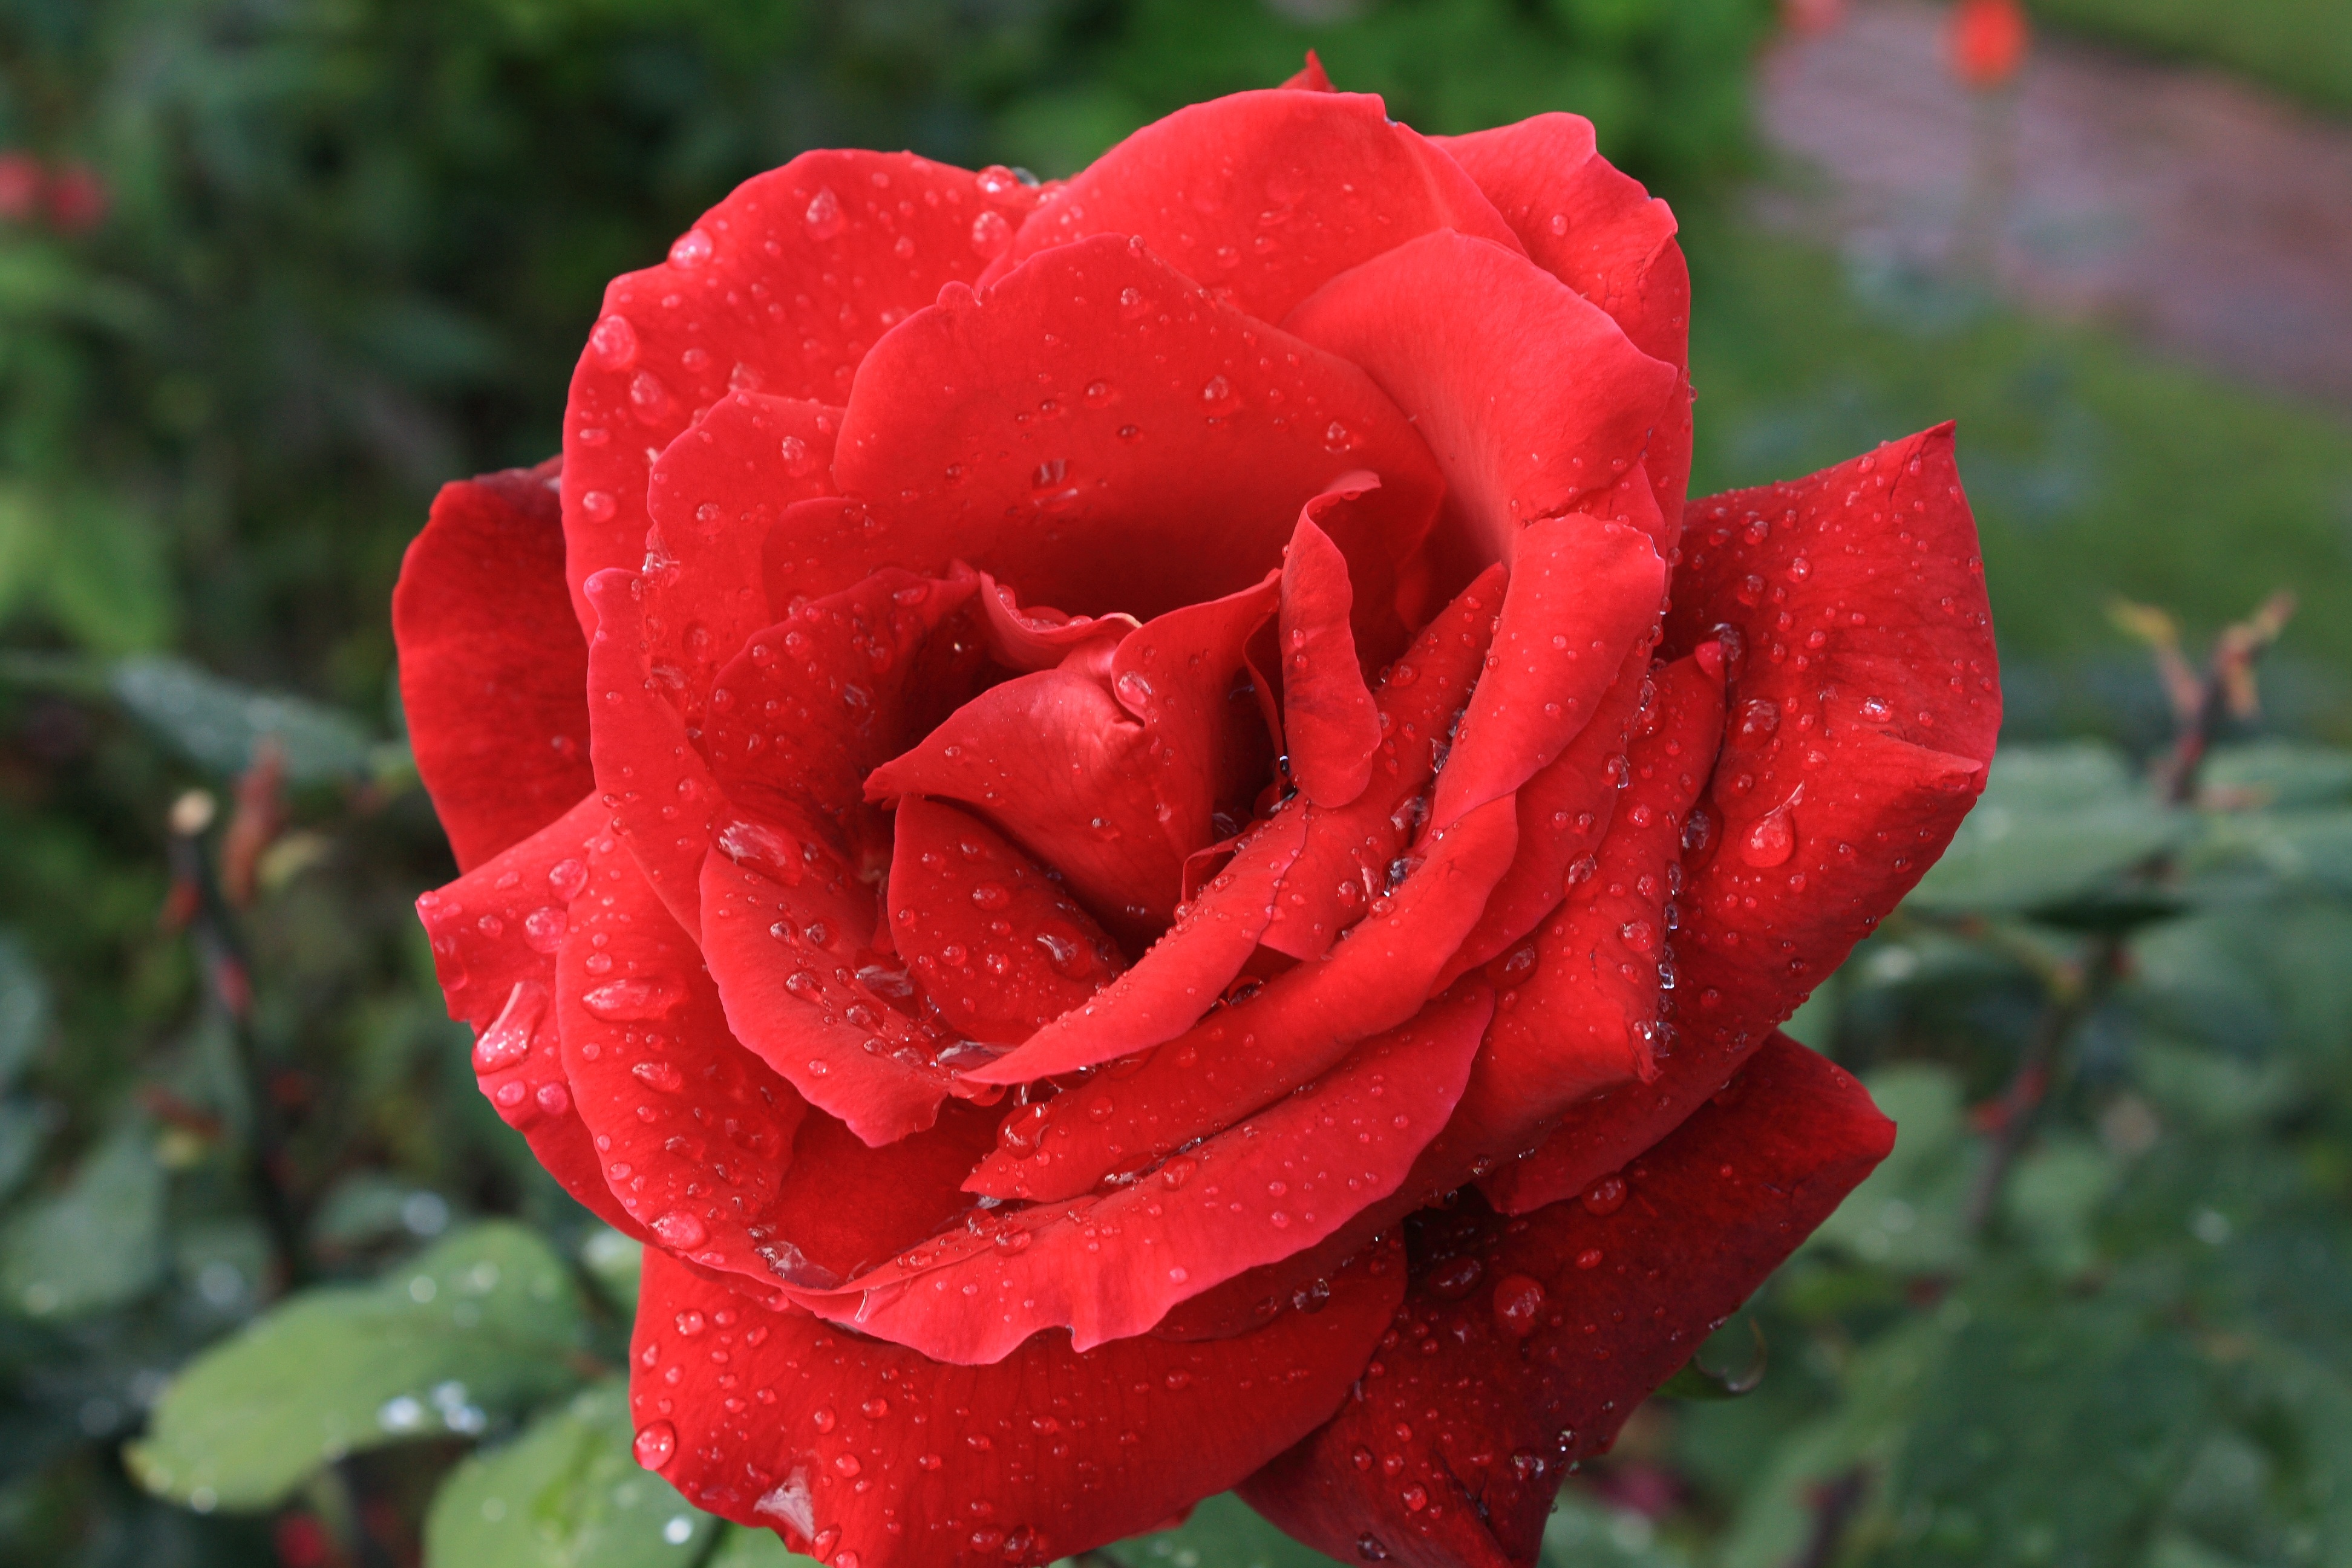
plant, flower, petal, rose, green, red, red rose, single, floribunda, macro photography, flowering plant, garden roses, rose family, land plant, rosa centifolia, rose order